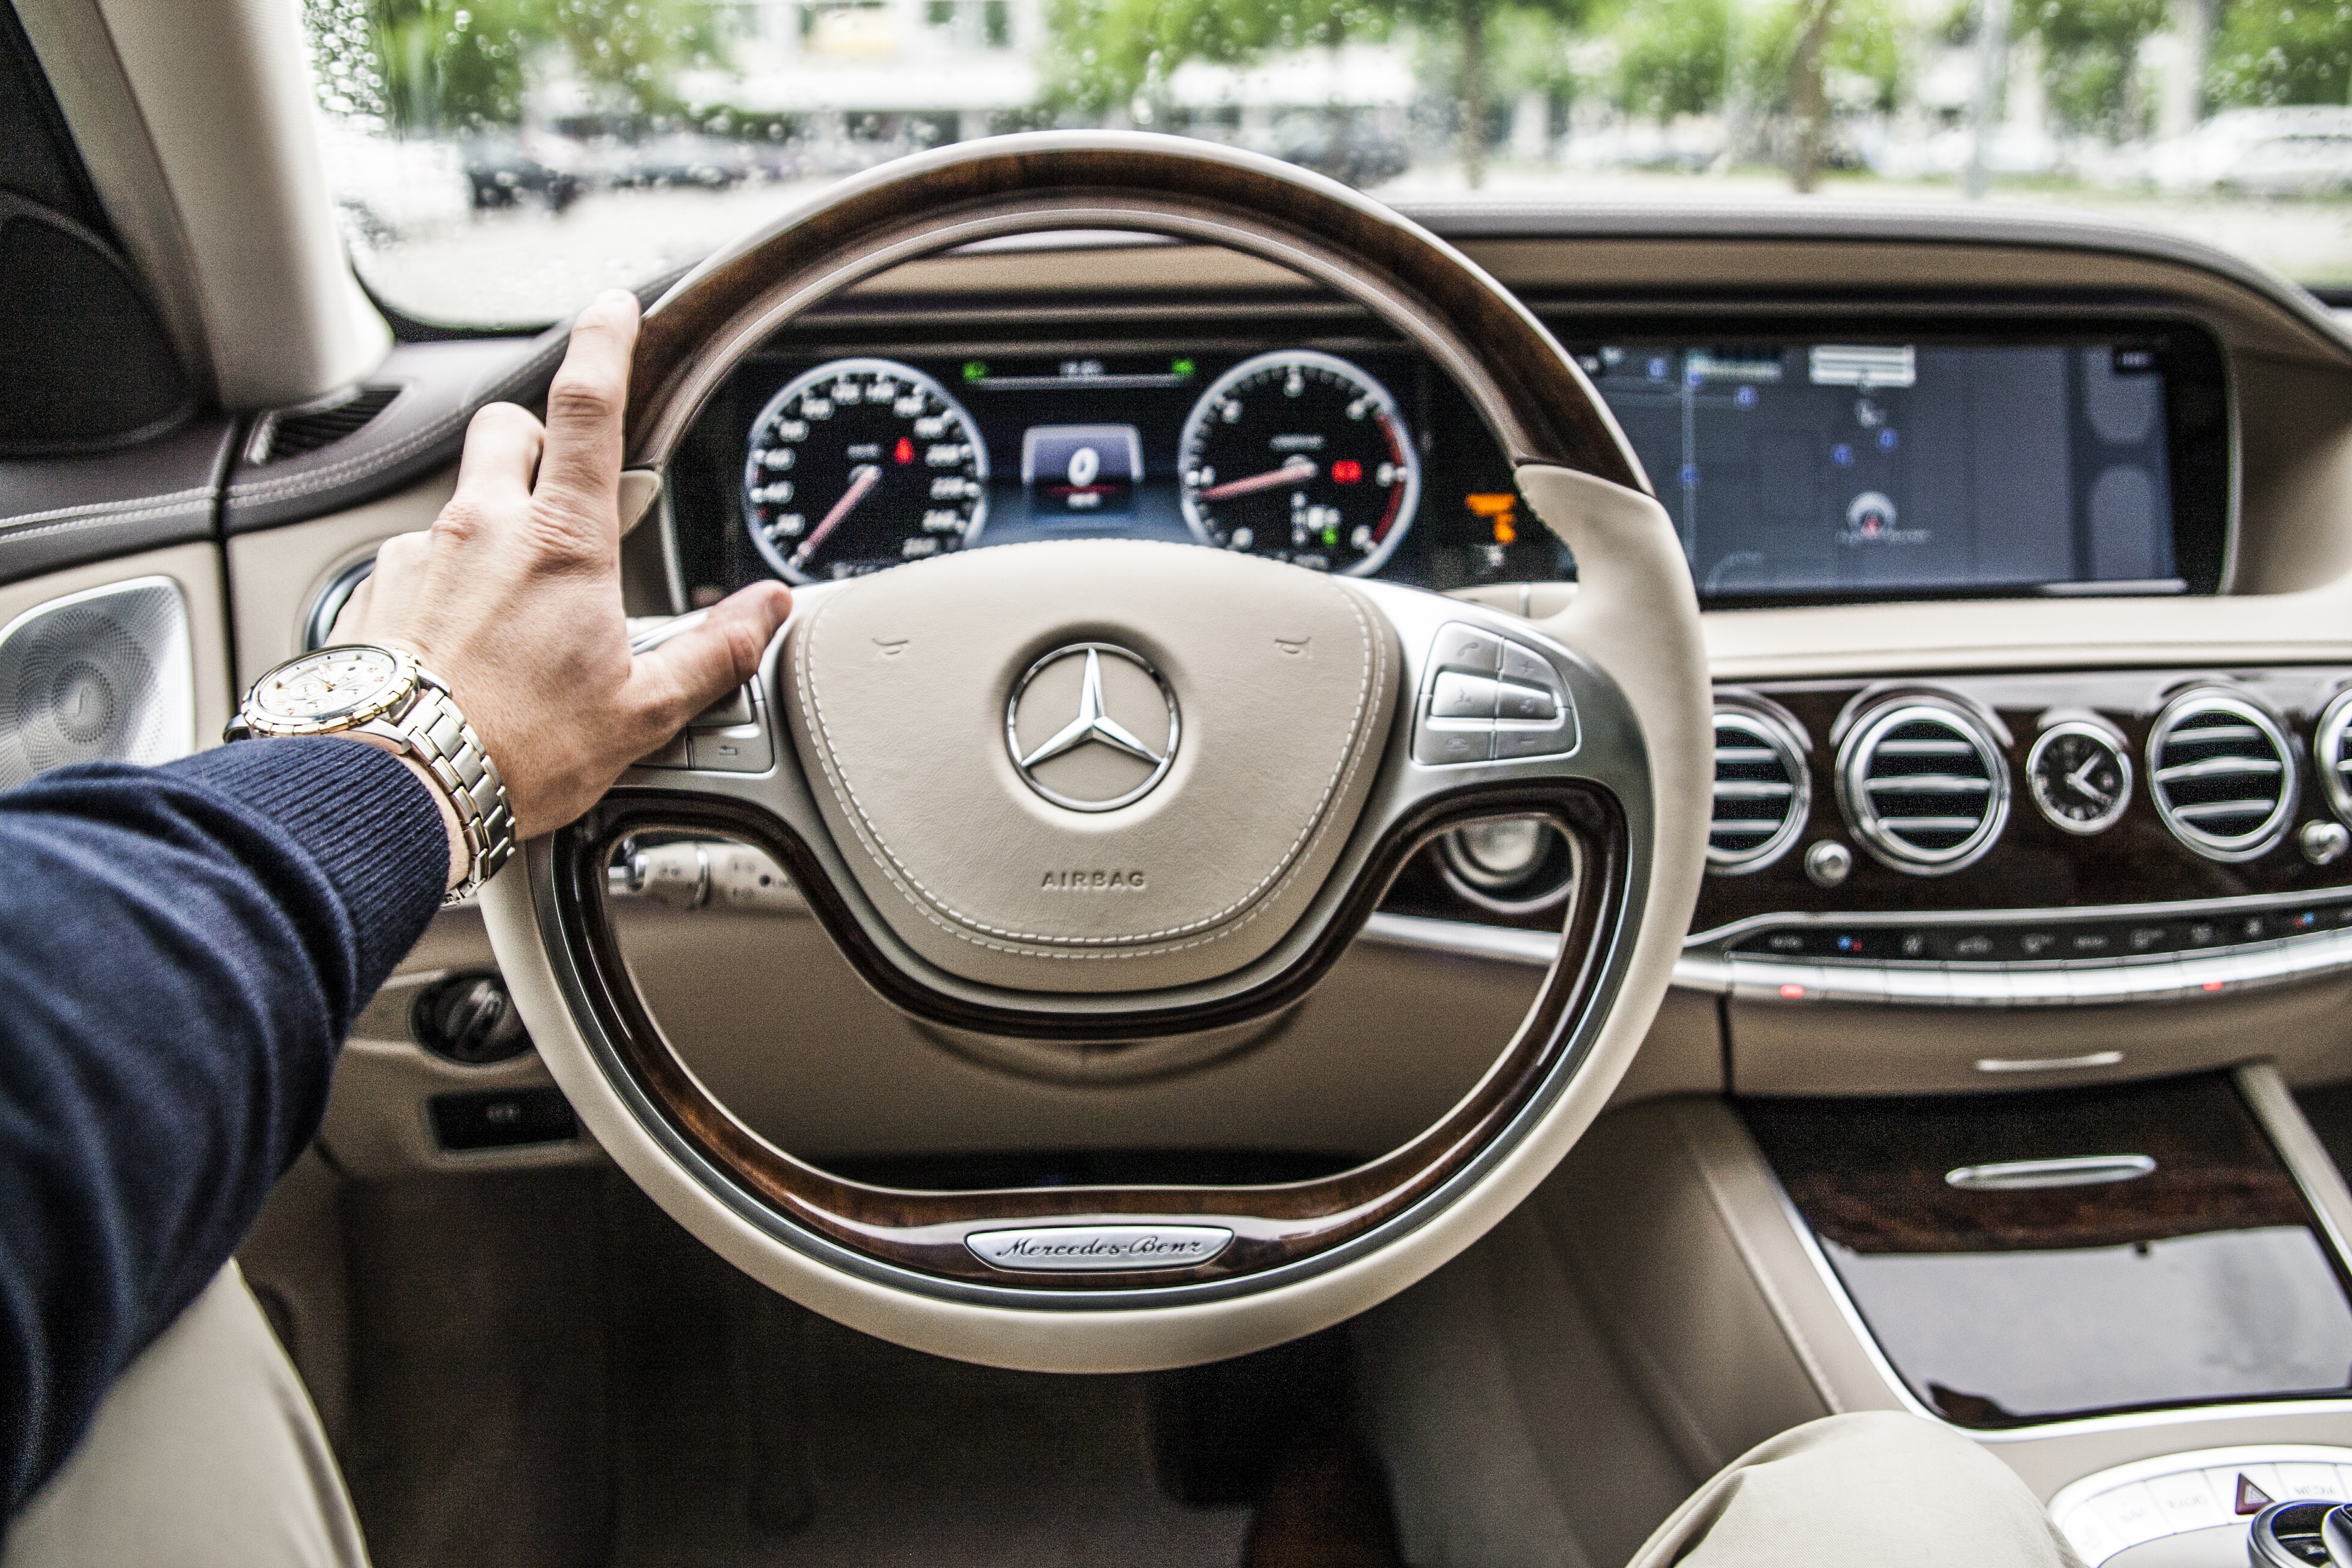
hand, car, wheel, automobile, vehicle, steering wheel, dashboard, speedometer, car interior, wristwatch, sedan, mercedes benz, sport utility vehicle, land vehicle, automobile make, automotive exterior, compact car, automotive design, luxury vehicle, family car, executive car, steering part, mercedes benz s class, mercedes benz e class